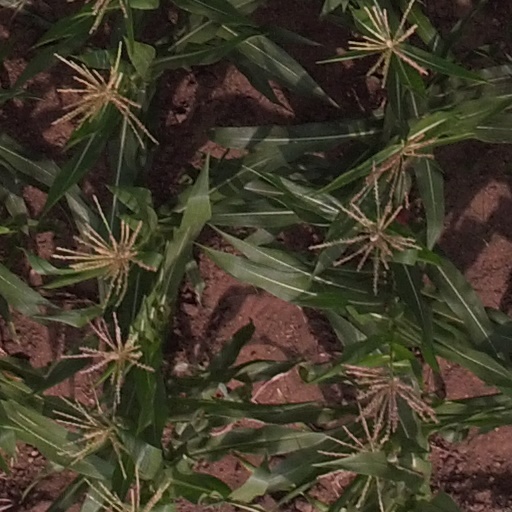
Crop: maize; corn